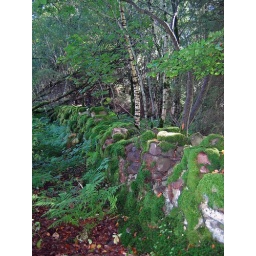
This stone wall is near Loch Lomand in Scotland